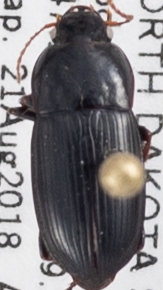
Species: Harpalus opacipennis
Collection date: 2018-08-21
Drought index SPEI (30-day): -0.302
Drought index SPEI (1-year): -0.45
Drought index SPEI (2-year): -0.54